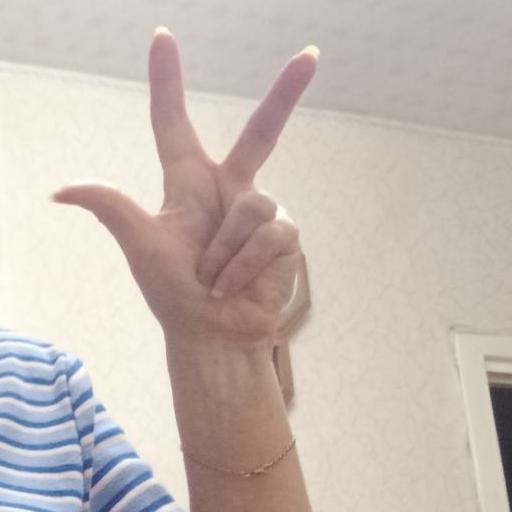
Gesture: three2